Jeff Cardoni

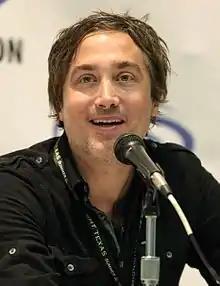
Cardoni in 2017

Jeffrey E. Cardoni (born January 10, 1972) is an American composer. He is a multi-instrumentalist who studied classical piano before playing drums and guitar in numerous bands, including a brief stint with the rock band Alien Crime Syndicate. He also wrote the theme song for "Young Sheldon" "Mighty Little Man."